History of Iraq

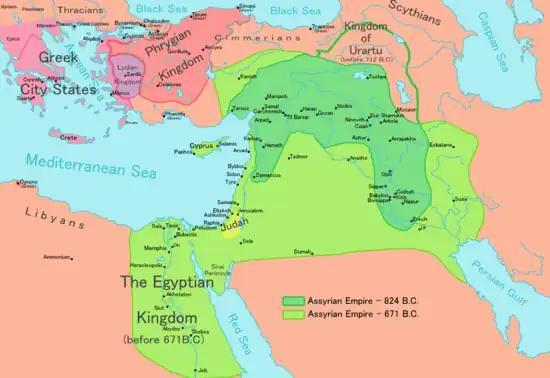
The Assyrian Empire at its greatest extent

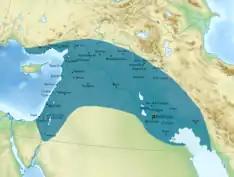
The Neo-Babylonian Empire under Nabonidus (r. 626–539 BC)

The Neo-Assyrian Empire (911–609 BC) was the dominant political force in the Ancient Near East during the Iron Age, eclipsing Babylonia, Egypt, Urartu, and Elam. Because of its geopolitical dominance and ideology based on world domination, the Neo-Assyrian Empire is regarded by many researchers as the first world empire. At its height, the empire ruled over all of Mesopotamia, the Levant, and Egypt, as well as portions of Anatolia, the Arabian Peninsula, and modern-day Iran and Armenia. Under rulers such as Adad-Nirari II, Ashurnasirpal, Shalmaneser III, Semiramis, Tiglath-pileser III, Sargon II, Sennacherib, Esarhaddon, and Ashurbanipal, Iraq became the center of an empire stretching from Persia, Parthia, and Elam in the east to Cyprus and Antioch in the west, and from The Caucasus in the north to Egypt, Nubia, and Arabia in the south.